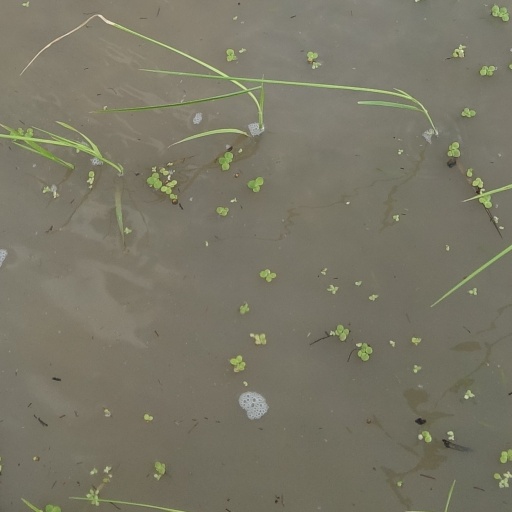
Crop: rice